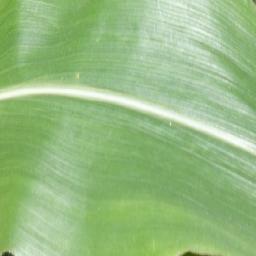
Label: Corn_(Maize)___Healthy